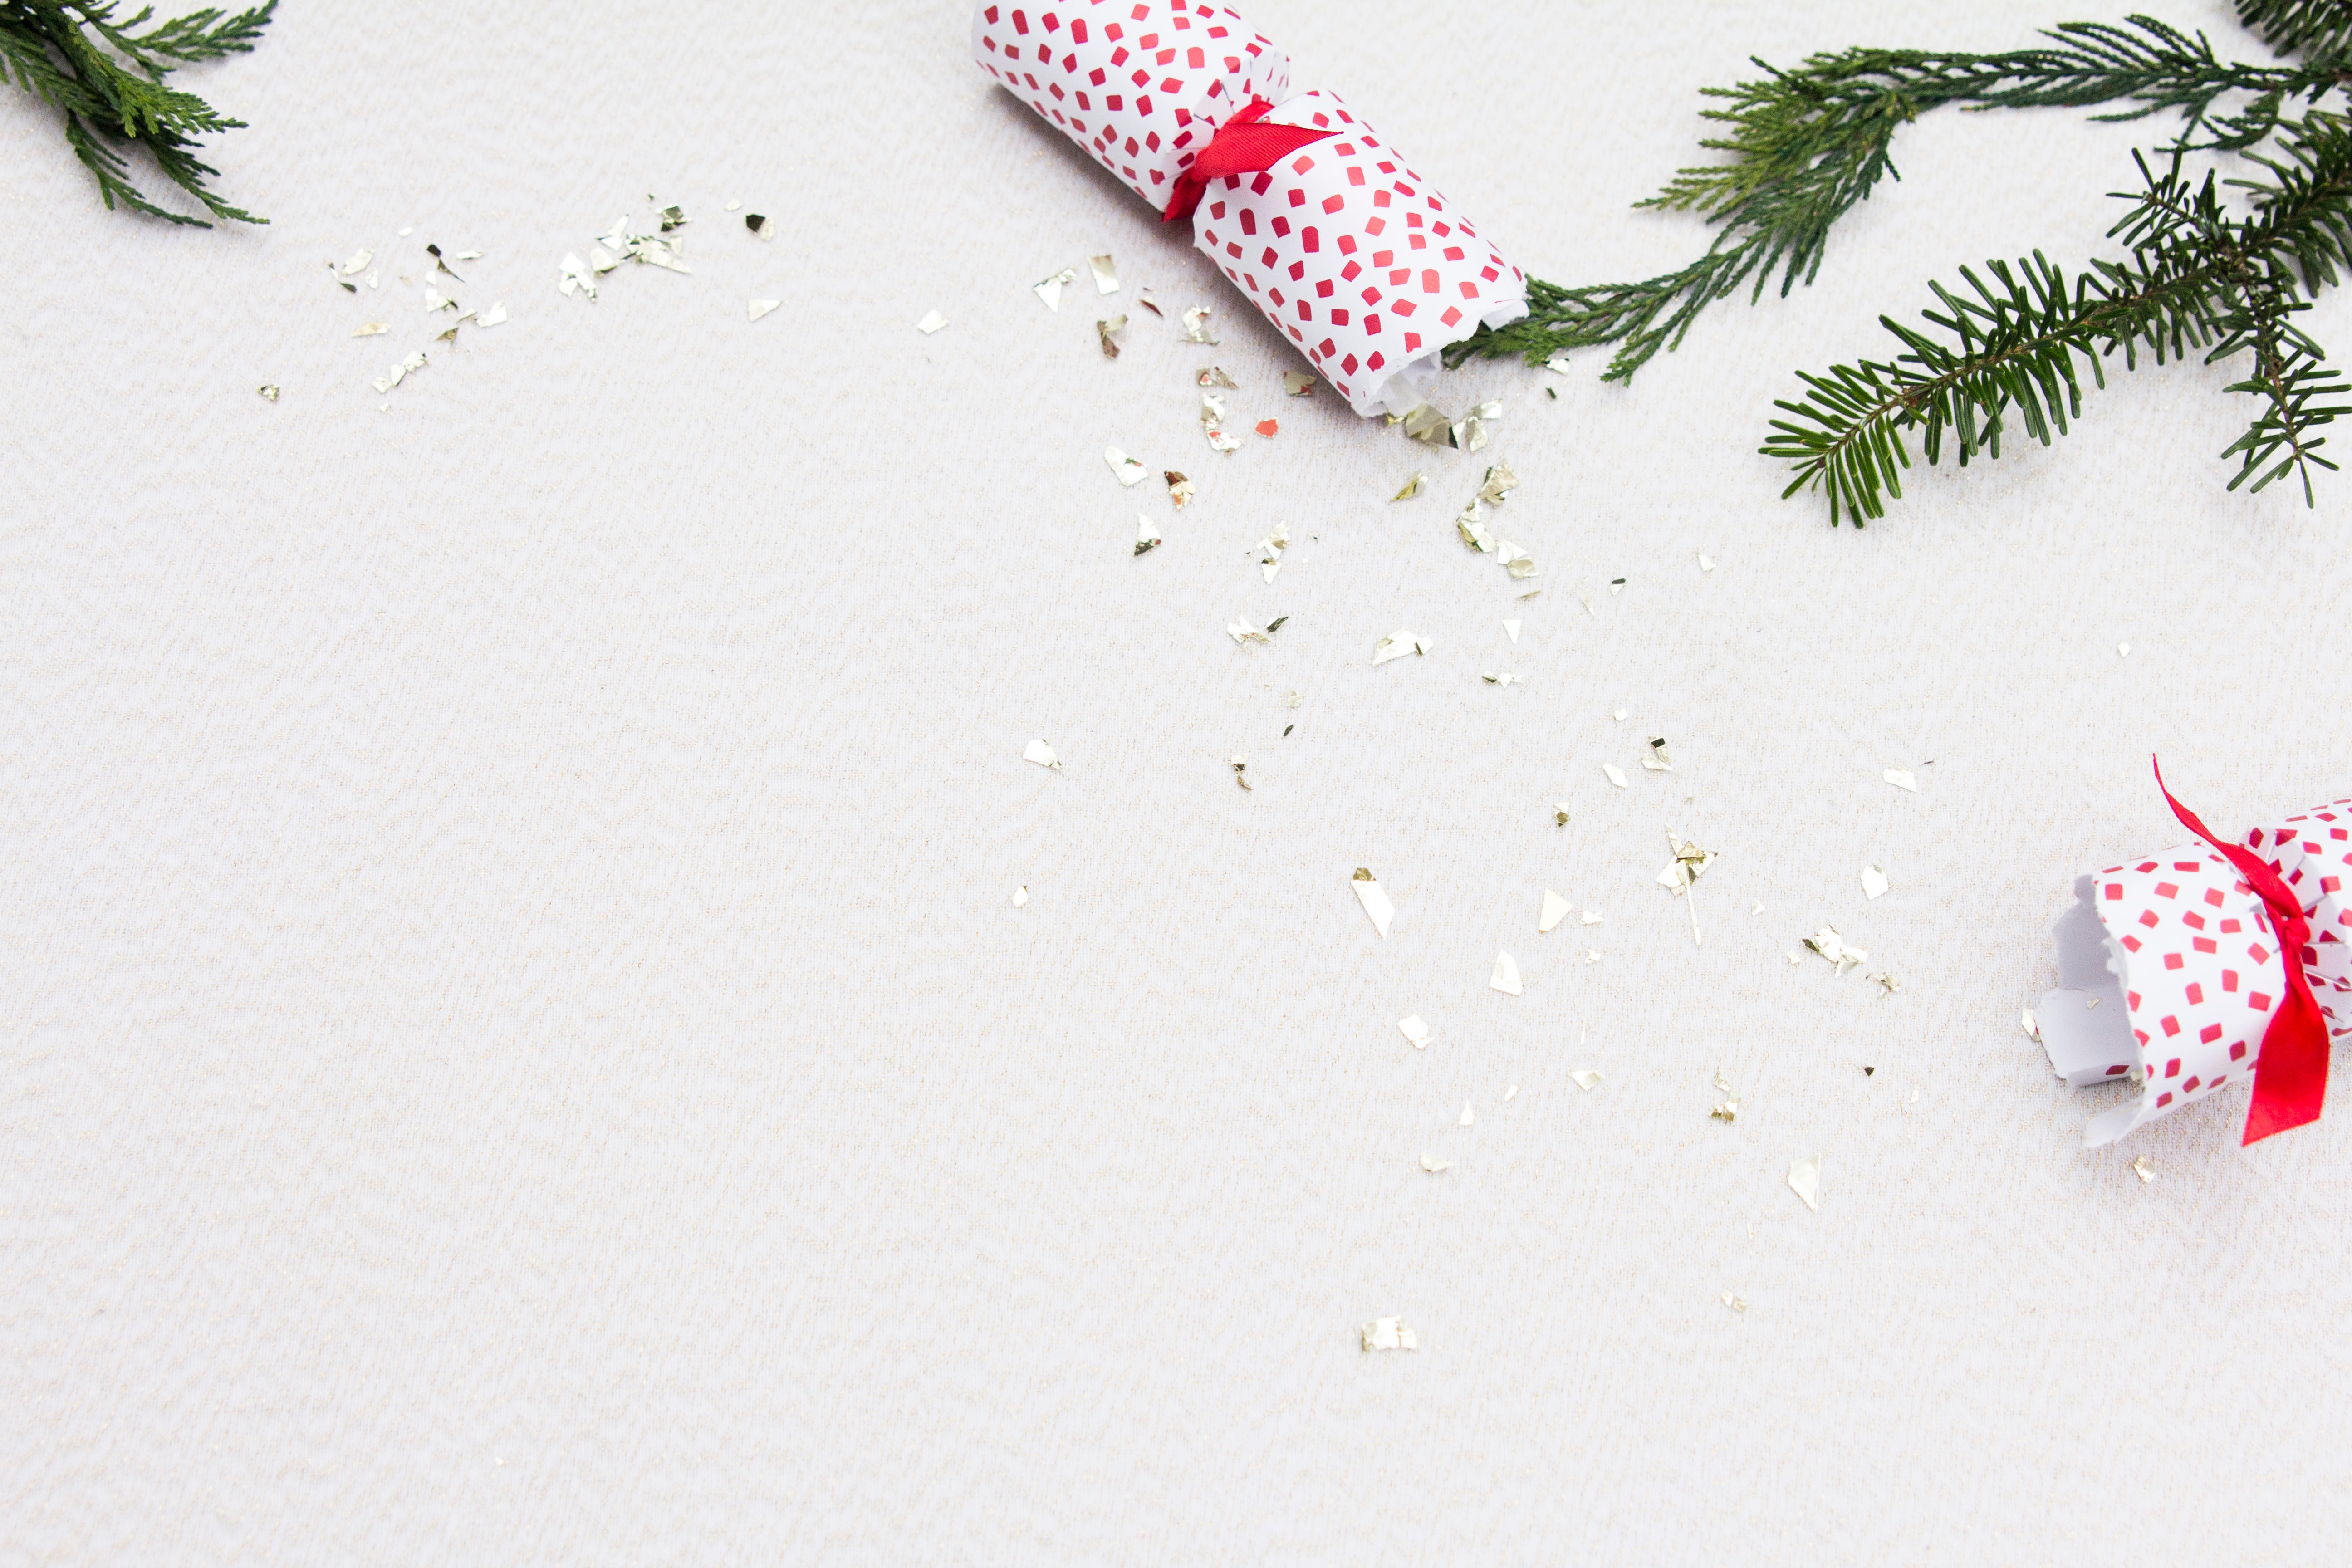
branch, pattern, christmas, christmas tree, christmas decoration, snowman